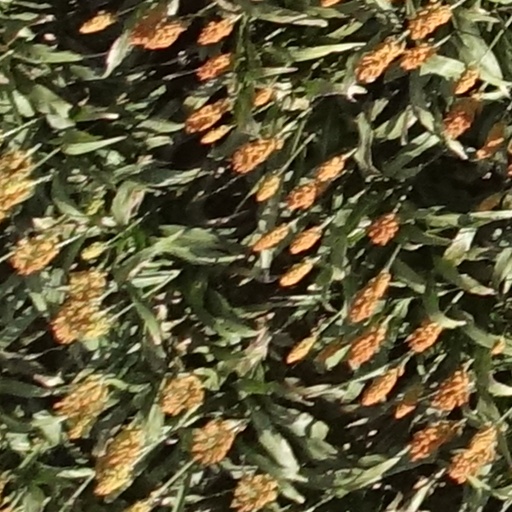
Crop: sorghum